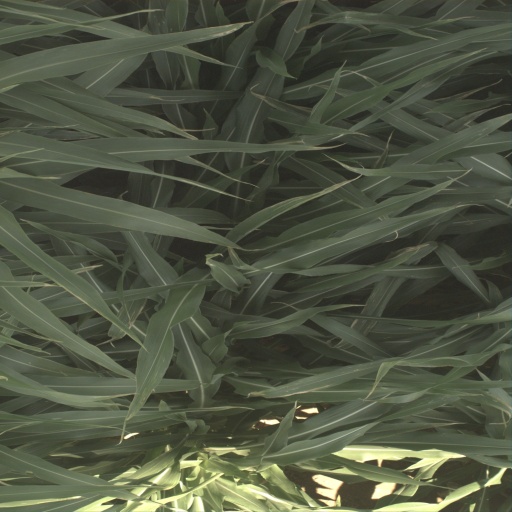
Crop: sorghum